Baldwin Class 12-42-F

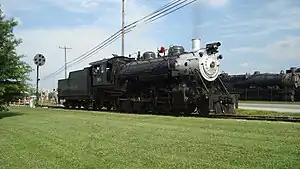
Great Western 90 on the Strasburg Rail Road, July 18, 2014

The Baldwin Class 12-42-F was a class of 2-10-0 "Decapod" type steam locomotives that were built by the Baldwin Locomotive Works for only four railroads all across the United States of America between 1924 and 1930.